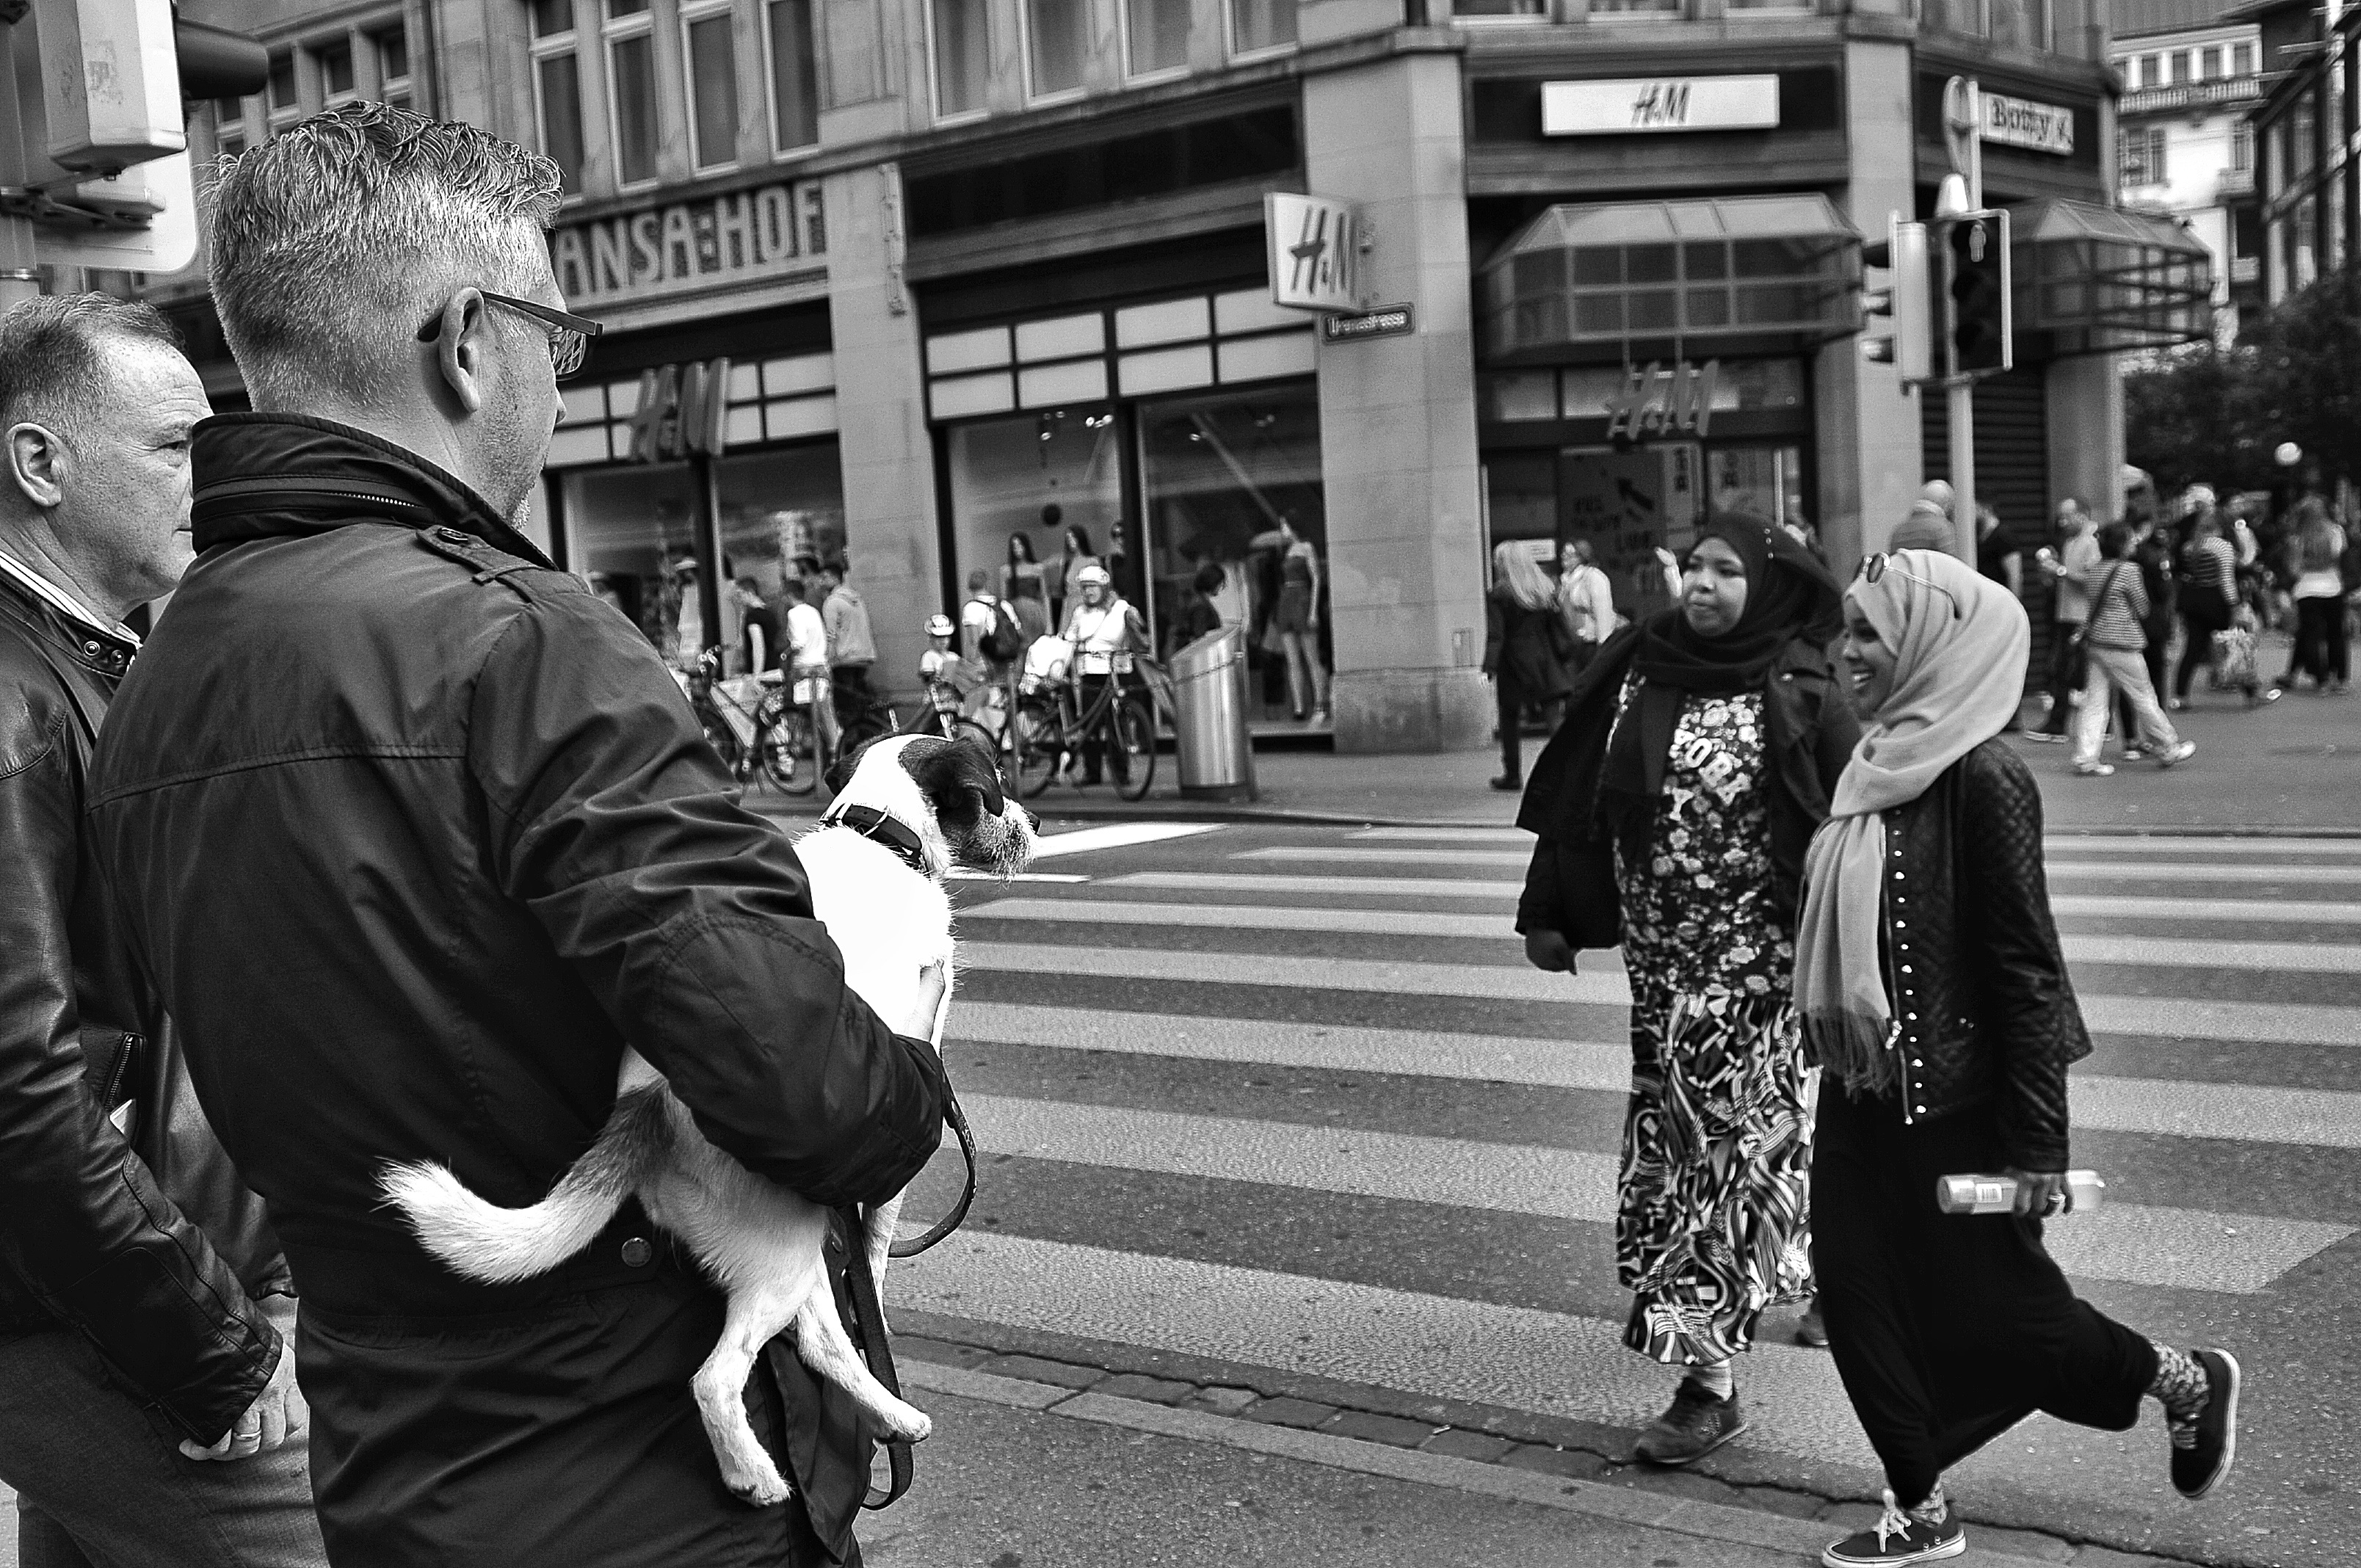
pedestrian, black and white, people, road, street, photography, city, urban, crowd, fashion, nikon, black, monochrome, bw, candid, infrastructure, photograph, ch, schweiz, switzerland, zurich, blancoynegro, streetphoto, snapseed, schwarzundweiss, demonstration, streetscene, hm, menschen, passanten, streetpix, thomas8047, onthestreets, iamnikon, d300s, blackandwithe, streetphotographer, streetartstreetlife, 175528, strassencene, zurichstreets, pedestrian crossing, monochrome photography